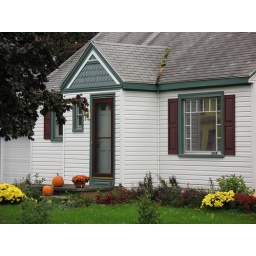
A house in town - I like the red &amp;amp; green trim.